Taymon Kenton-Smith

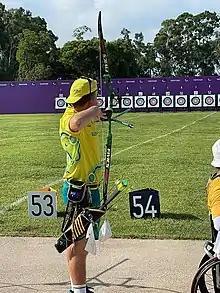
Taymon Kenton-Smith - Archer

At the 2024 Paris Paralympics, in the Men's individual recurve he qualified 21st with a score of 596 but then lost to Mohammad Reza Arab Amerii in the bronze medal match. He partnered with AJ Jennings, in the Mixed team recurve where they lost in the round of sixteen